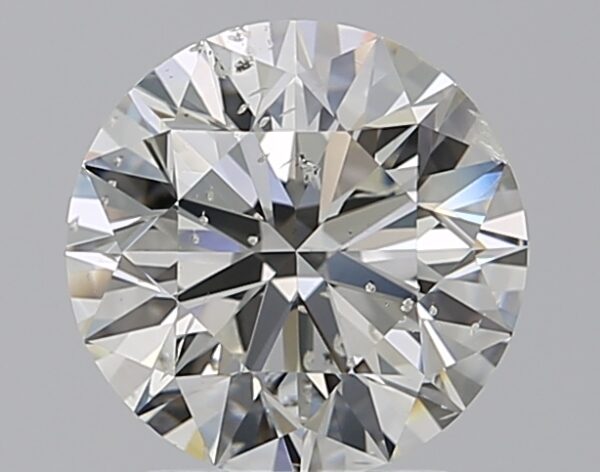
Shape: round
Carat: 2
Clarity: SI2
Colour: I
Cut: EX
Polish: EX
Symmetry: EX
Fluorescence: N
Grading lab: GIA
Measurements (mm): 7.99 x 8.04 x 5.01